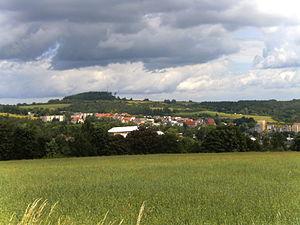
Žlutice est une commune du district de Karlovy Vary, dans la région de Karlovy Vary, en République tchèque. Sa population s'élevait à 2 356 habitants en 2018.